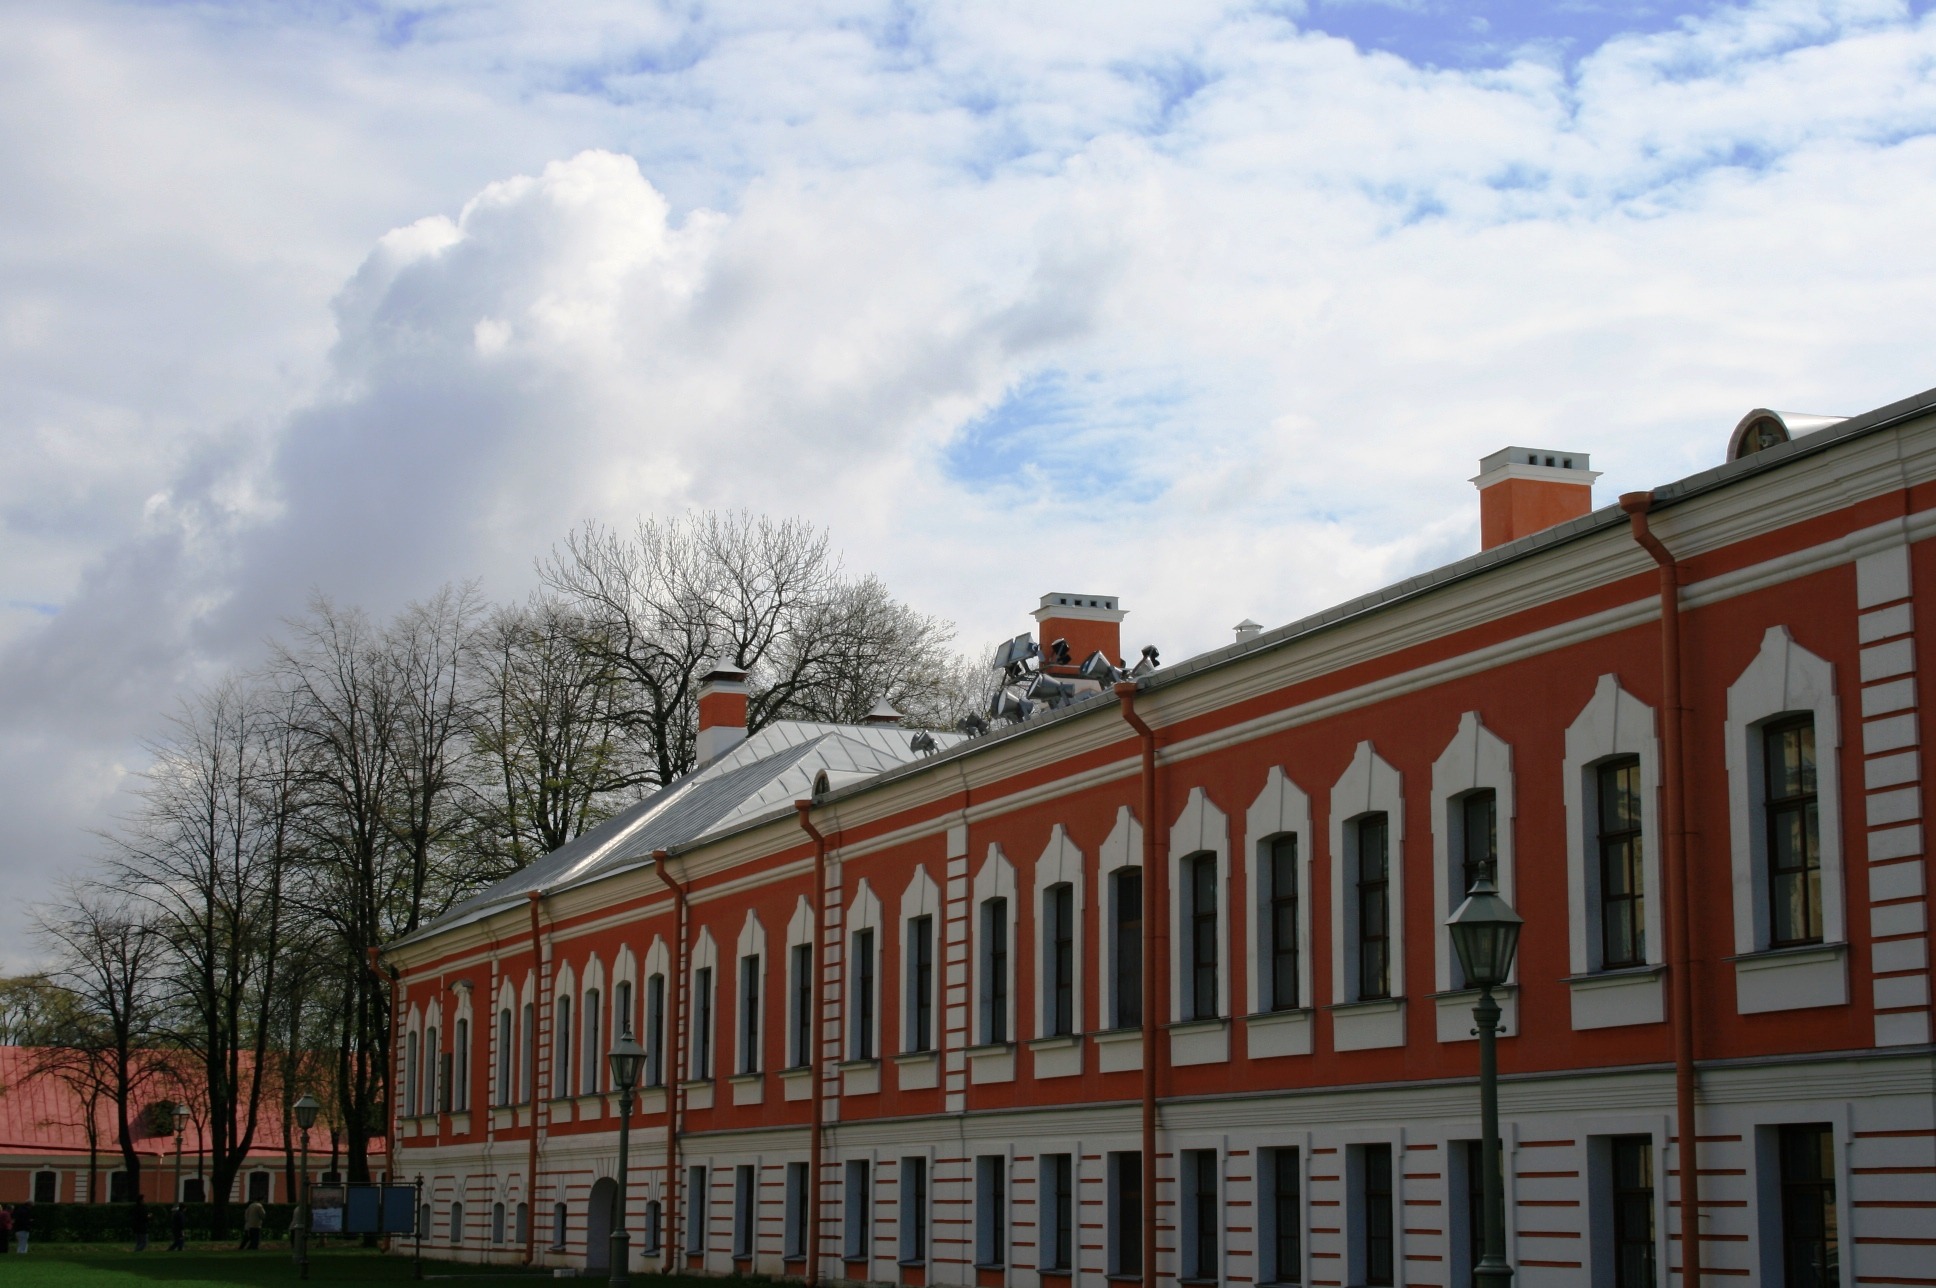
architecture, white, building, red, facade, historic, windows, rows, walls, detail, striking, neighbourhood, residential area